Grizzly Giant

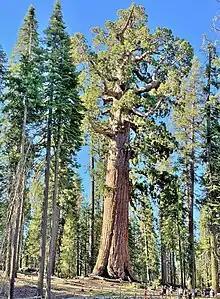
Another angle of Grizzly Giant, also with people visible for scale. (July 4, 2023)

The Grizzly Giant is the oldest tree in Mariposa Grove, which is Yosemite National Park's largest grove of giant sequoias, containing hundreds of mature trees. Although once considered the oldest and largest tree in the world, recent dating techniques have estimated the Grizzly Giant’s age at about 2,995 years, with a margin of error of plus or minus 250 years. In 1990, the tree's volume was measured at , making it the 26th-largest living giant sequoia.